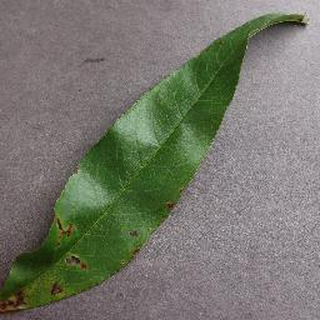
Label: peach_bacterial_spot